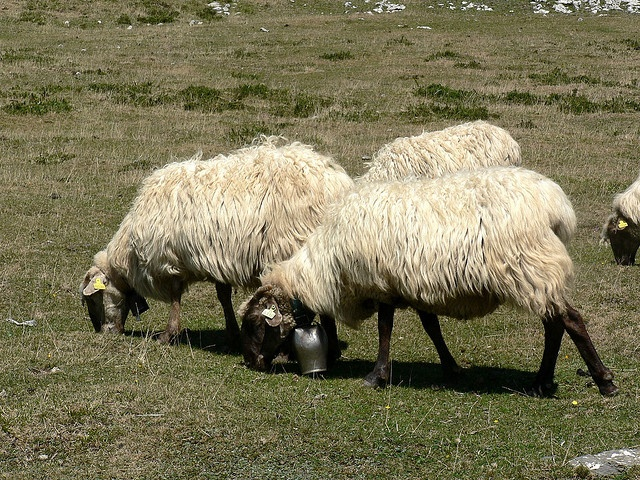
A herd of sheep grazing on a grass covered field.
A couple of sheep are standing in a field
THERE ARE SHEEP THAT ARE EATING GRASS IN THE FIELD
A group of sheep grazing in a grassy field
a number of sheep in a field of grass